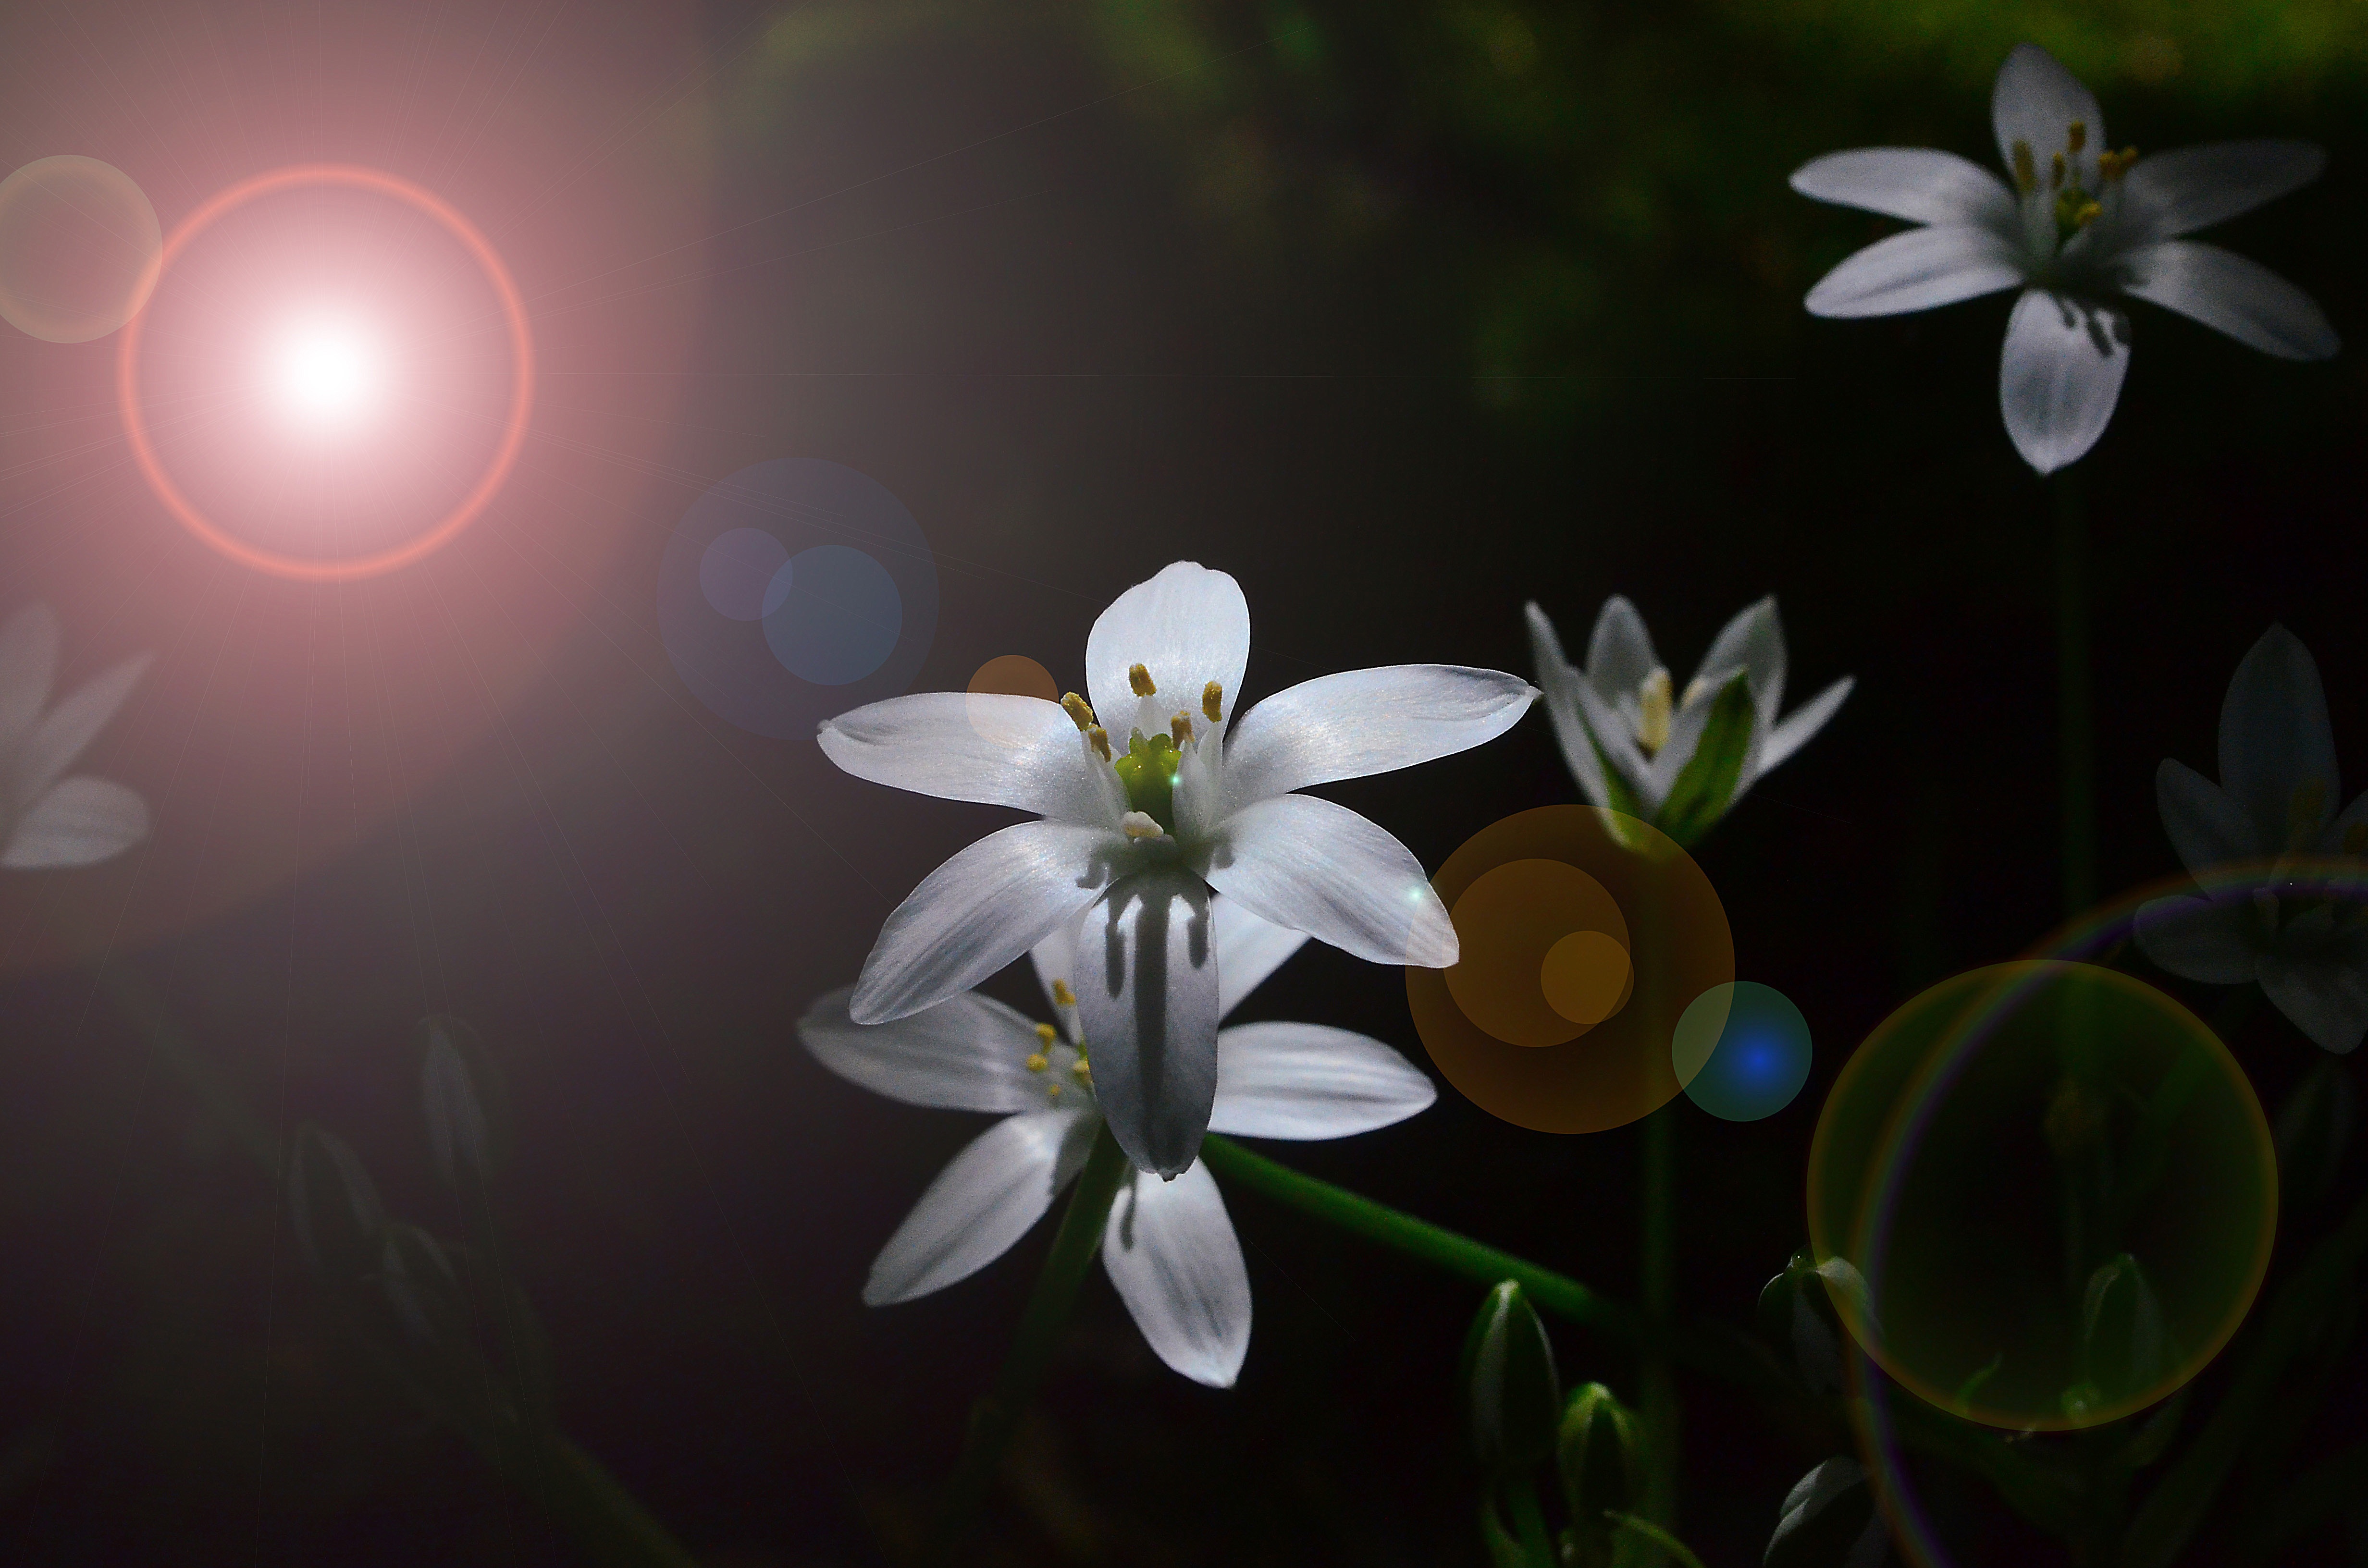
nature, blossom, plant, white, photography, sunlight, flower, petal, bloom, green, botany, flora, wild flower, wildflower, close up, gypsophila, macro photography, flowering plant, carnation family, computer wallpaper, land plant